Rishi Sunak

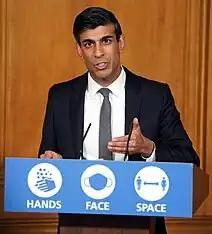
Sunak at a press conference on COVID-19, October 2020

In the weeks leading up to Johnson's first cabinet reshuffle in February 2020, a number of briefings in the press had suggested that a new economic ministry led by Sunak might be established, to reduce the power and political influence of the Treasury. By February 2020, it was reported that Javid would remain in his role as Chancellor and that Sunak would stay on as Chief Secretary to the Treasury, in order to "keep an eye" on Javid.